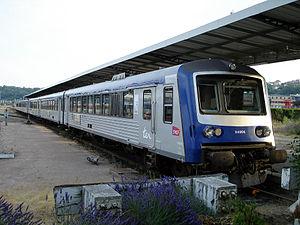
La gare de Dieppe, Seine-Maritime, France.
Les X 4900 sont une petite série de treize autorails tricaisses, 5ᵉ et dernière série de la famille surnommée « caravelles », appartenant à la Société nationale des chemins de fer français, qui les classifie dans les éléments automoteurs diesel. Ils ont circulé en service commercial sur le réseau ferroviaire français de 1975 à 2016.